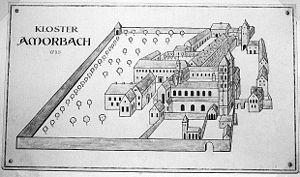
Amorbach est une commune allemande du Land de Bavière.